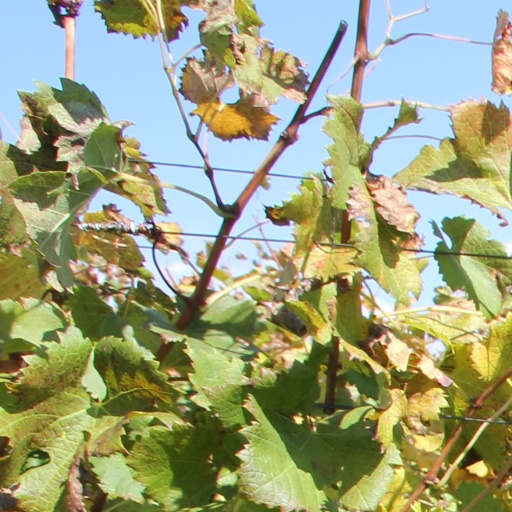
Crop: grape